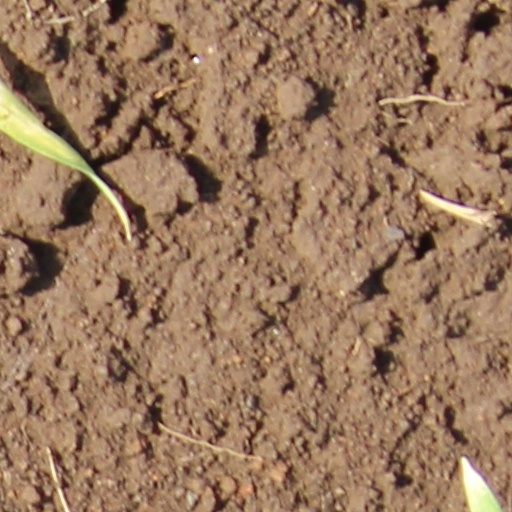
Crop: wheat